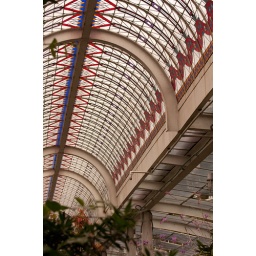
Stained glass roof at the botanical garden in Chapultepec Park